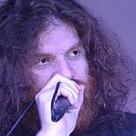
Age: 37